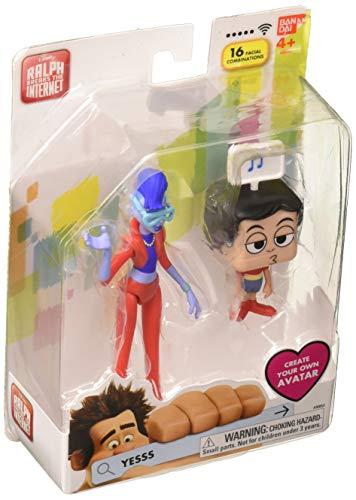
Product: Wreck It Ralph 2 Fashion Yesss Action Figure
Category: Toys & Games | Collectible Toys | Statues, Bobbleheads & Busts
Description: Includes your favorite yesses character from the movie.
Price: $3.56
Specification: ProductDimensions:1.8x3.5x4inches|ItemWeight:0.8ounces|ShippingWeight:0.8ounces(Viewshippingratesandpolicies)|ASIN:B07F243P1R|Itemmodelnumber:36853|Manufacturerrecommendedage:5-8years